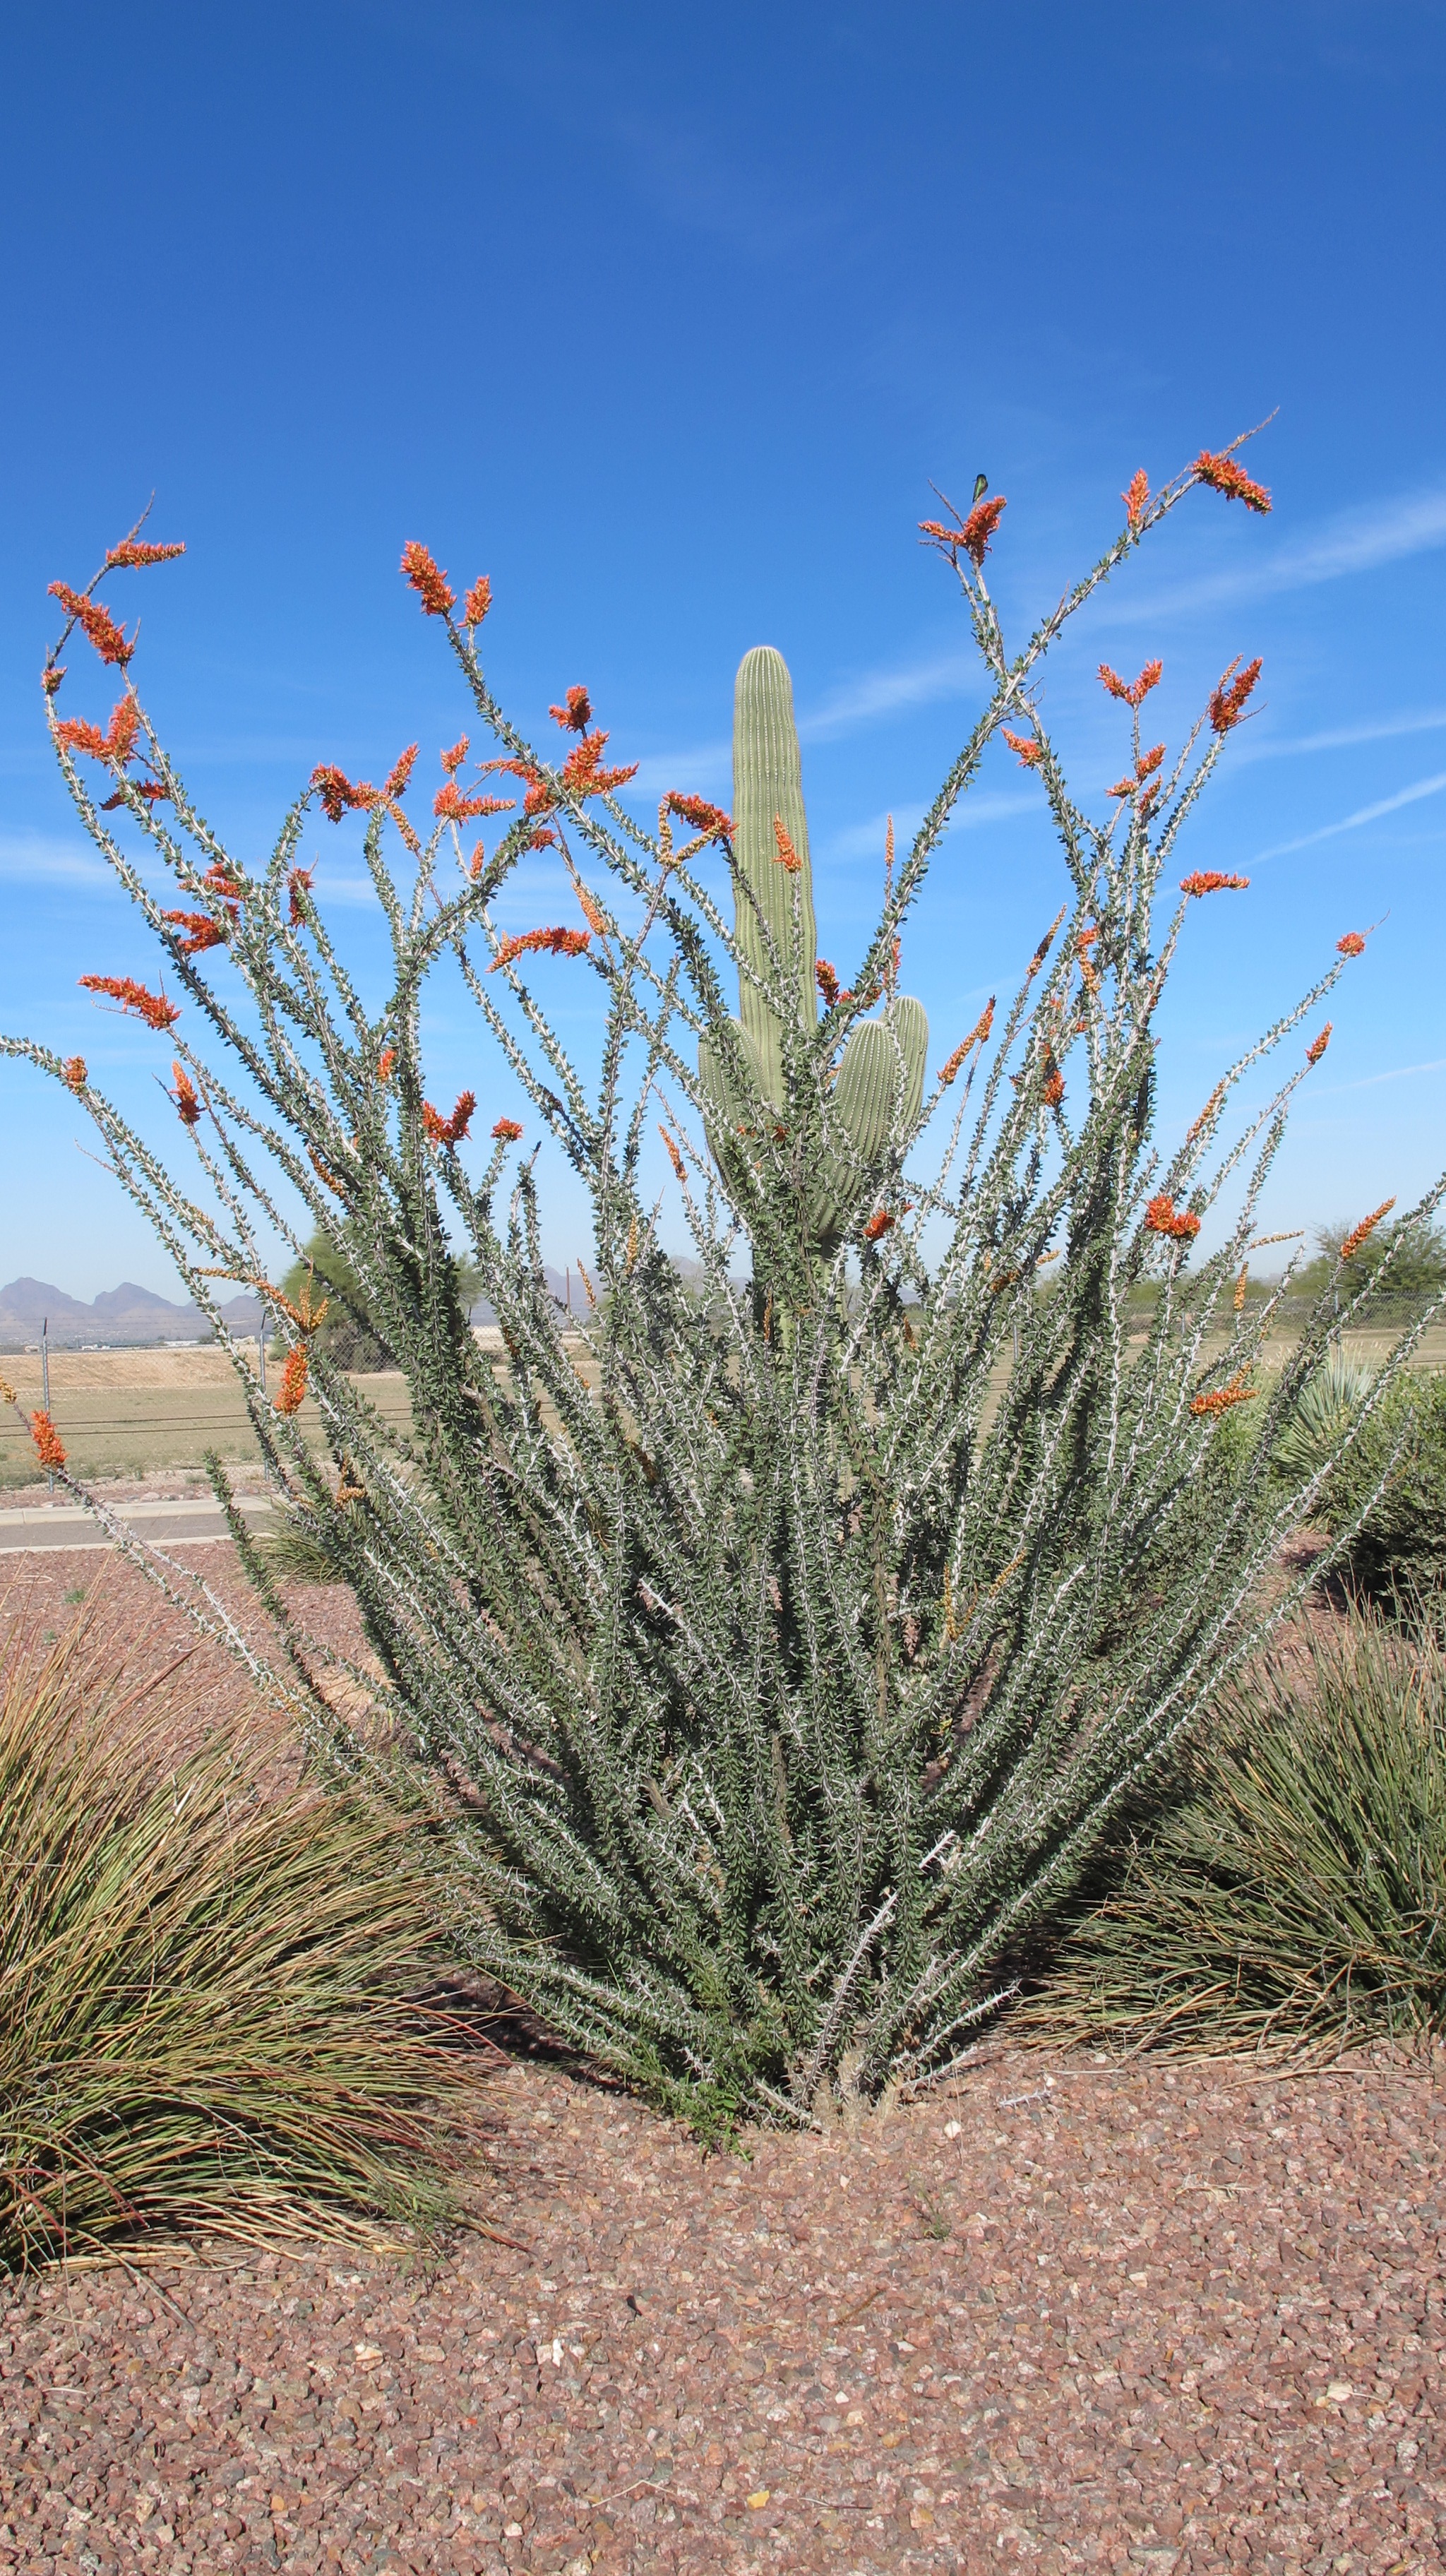
tree, nature, grass, cactus, plant, prairie, desert, flower, botany, flora, wildflower, arizona, shrub, ocotillo, ecosystem, tucson, flowering plant, sonoran desert, grass family, woody plant, land plant, chihuahuan desert